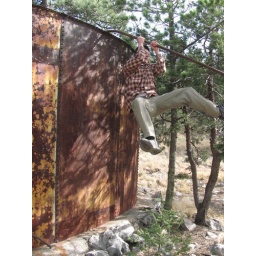
matt goofs around on a failed attempt to maintain a mountain water supply